Jewish quarter (Barcelona)

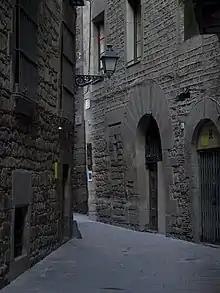
Cruce de las calles Marlet con Santo Domingo (Jewish quarter of Barcelona)

The Jewish quarter of Barcelona in Barcelona, Spain, is an area located in the Gothic Quarter. The quarter was the heart of the city's Jewish community from the 7th to 14th centuries and was one of the most important Jewish quarters on the Iberian Peninsula during the Middle Ages.